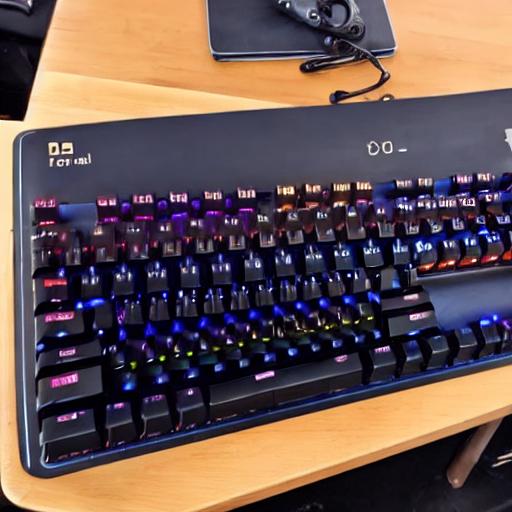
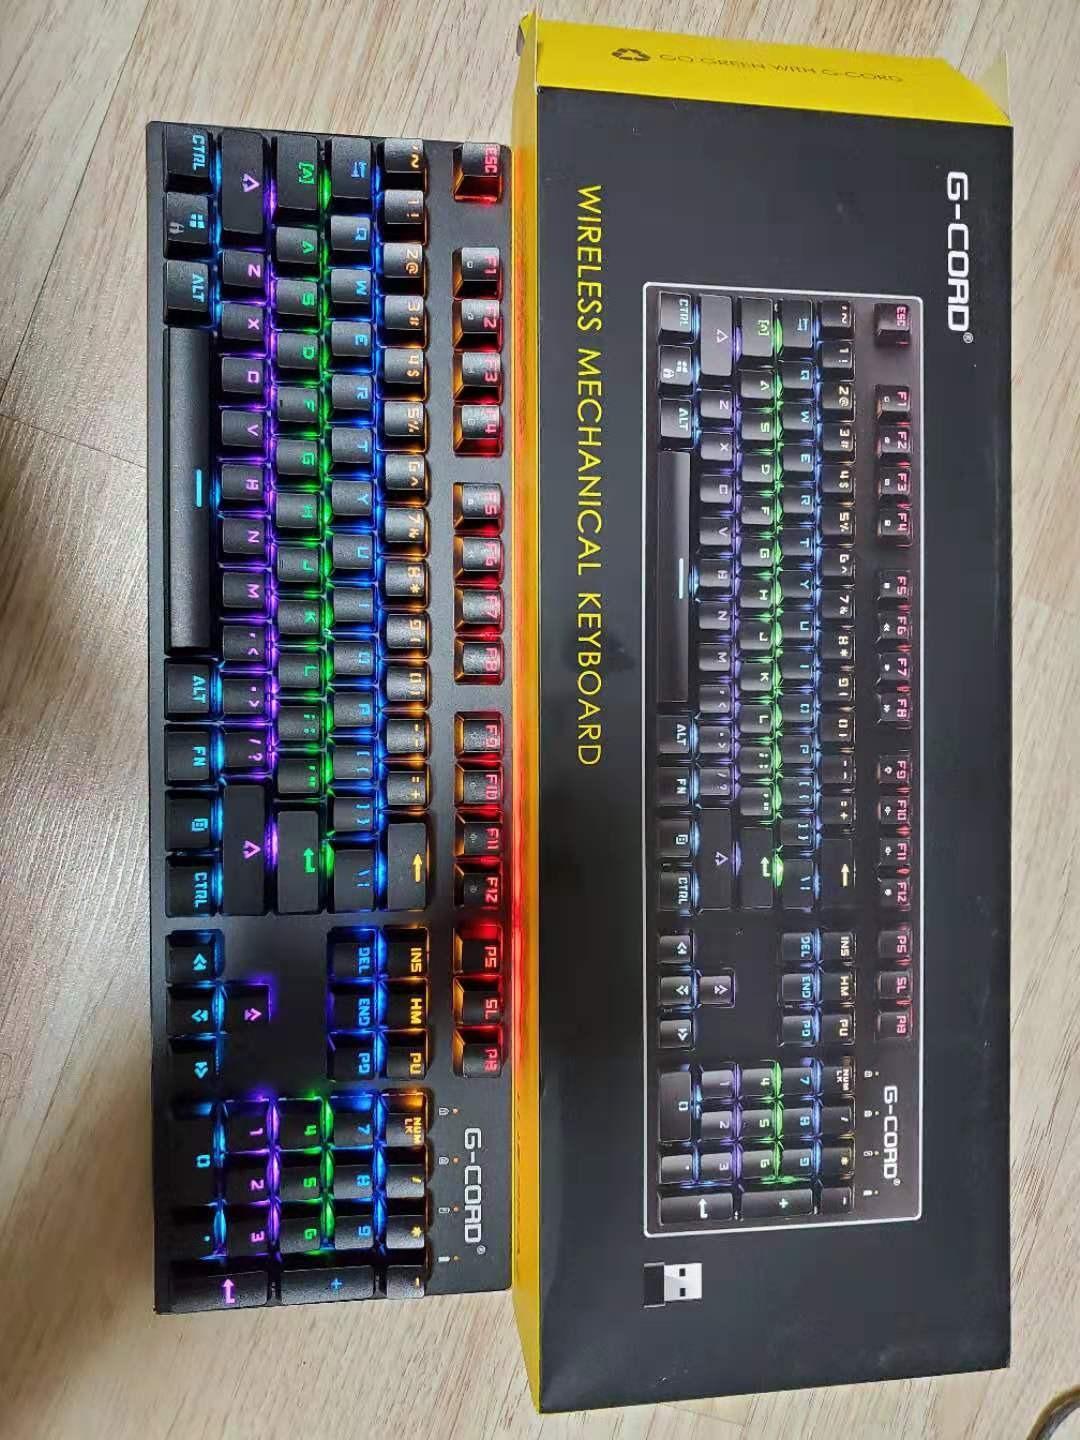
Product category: keyboard
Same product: no